Scotland in the early modern period

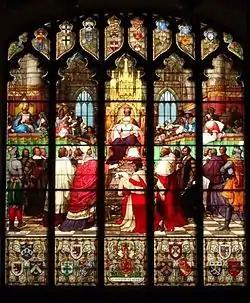
Institution of the Court of Session by James V in 1532, from the Great Window in Parliament House, Edinburgh

Population growth and economic dislocation from the second half of the sixteenth century led to a growing problem of vagrancy. The government reacted with three major pieces of legislation in 1574, 1579 and 1592. The kirk became a major element of the system of poor relief and justices of the peace were given responsibility for dealing with the issue. The 1574 act was modelled on the English act passed two years earlier and limited relief to the deserving poor of the old, sick and infirm, imposing draconian punishments on a long list of "masterful beggars", including jugglers, palmisters and unlicensed tutors. Parish deacons, elders or other overseers were to draw up lists of deserving poor and each would be assessed. Those not belonging to the parish were to be sent back to their place of birth and might be put in the stocks or otherwise punished, probably actually increasing the level of vagrancy. Unlike the English act, there was no attempt to provide work for the able-bodied poor. In practice, the strictures on begging were often disregarded in times of extreme hardship.